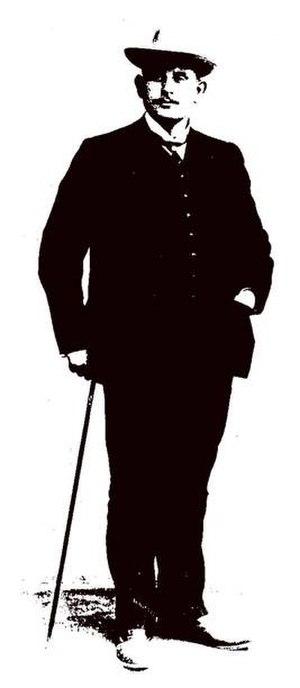
Jules Godart (1877-1909). Photographie d'un chanteur d'opéra décédé en 1909, tombée dans le domaine public
Jules Godart, né le 2 décembre 1877 à Quaregnon et mort empoisonné par Marie Bourette, le 22 octobre 1909 au Vésinet, est un chanteur lyrique belge. Il fut surnommé Le Grand Blond ou encore Le Doré.